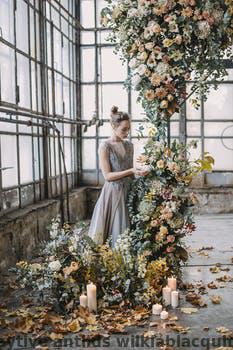
Label: Watermark